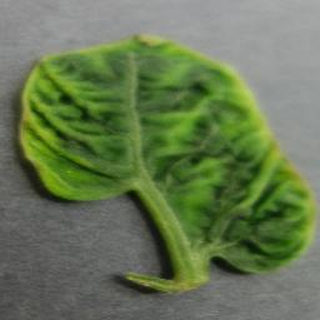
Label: tomato_yellow_leaf_curl_virus